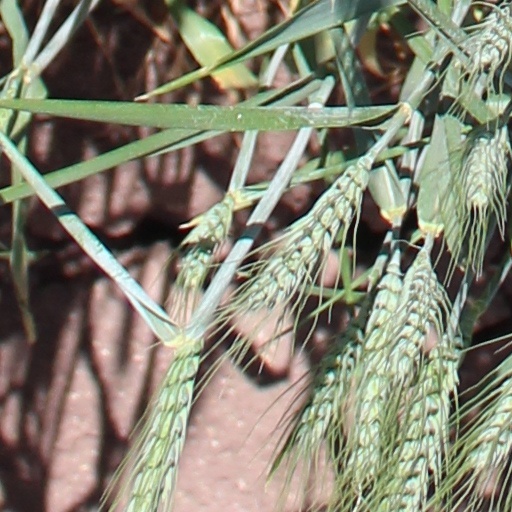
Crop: wheat